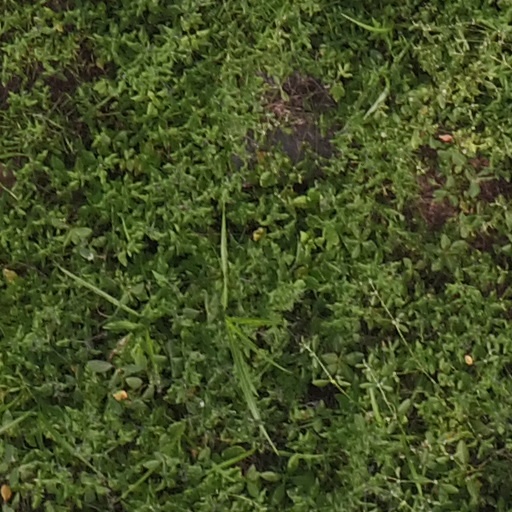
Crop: maize; corn